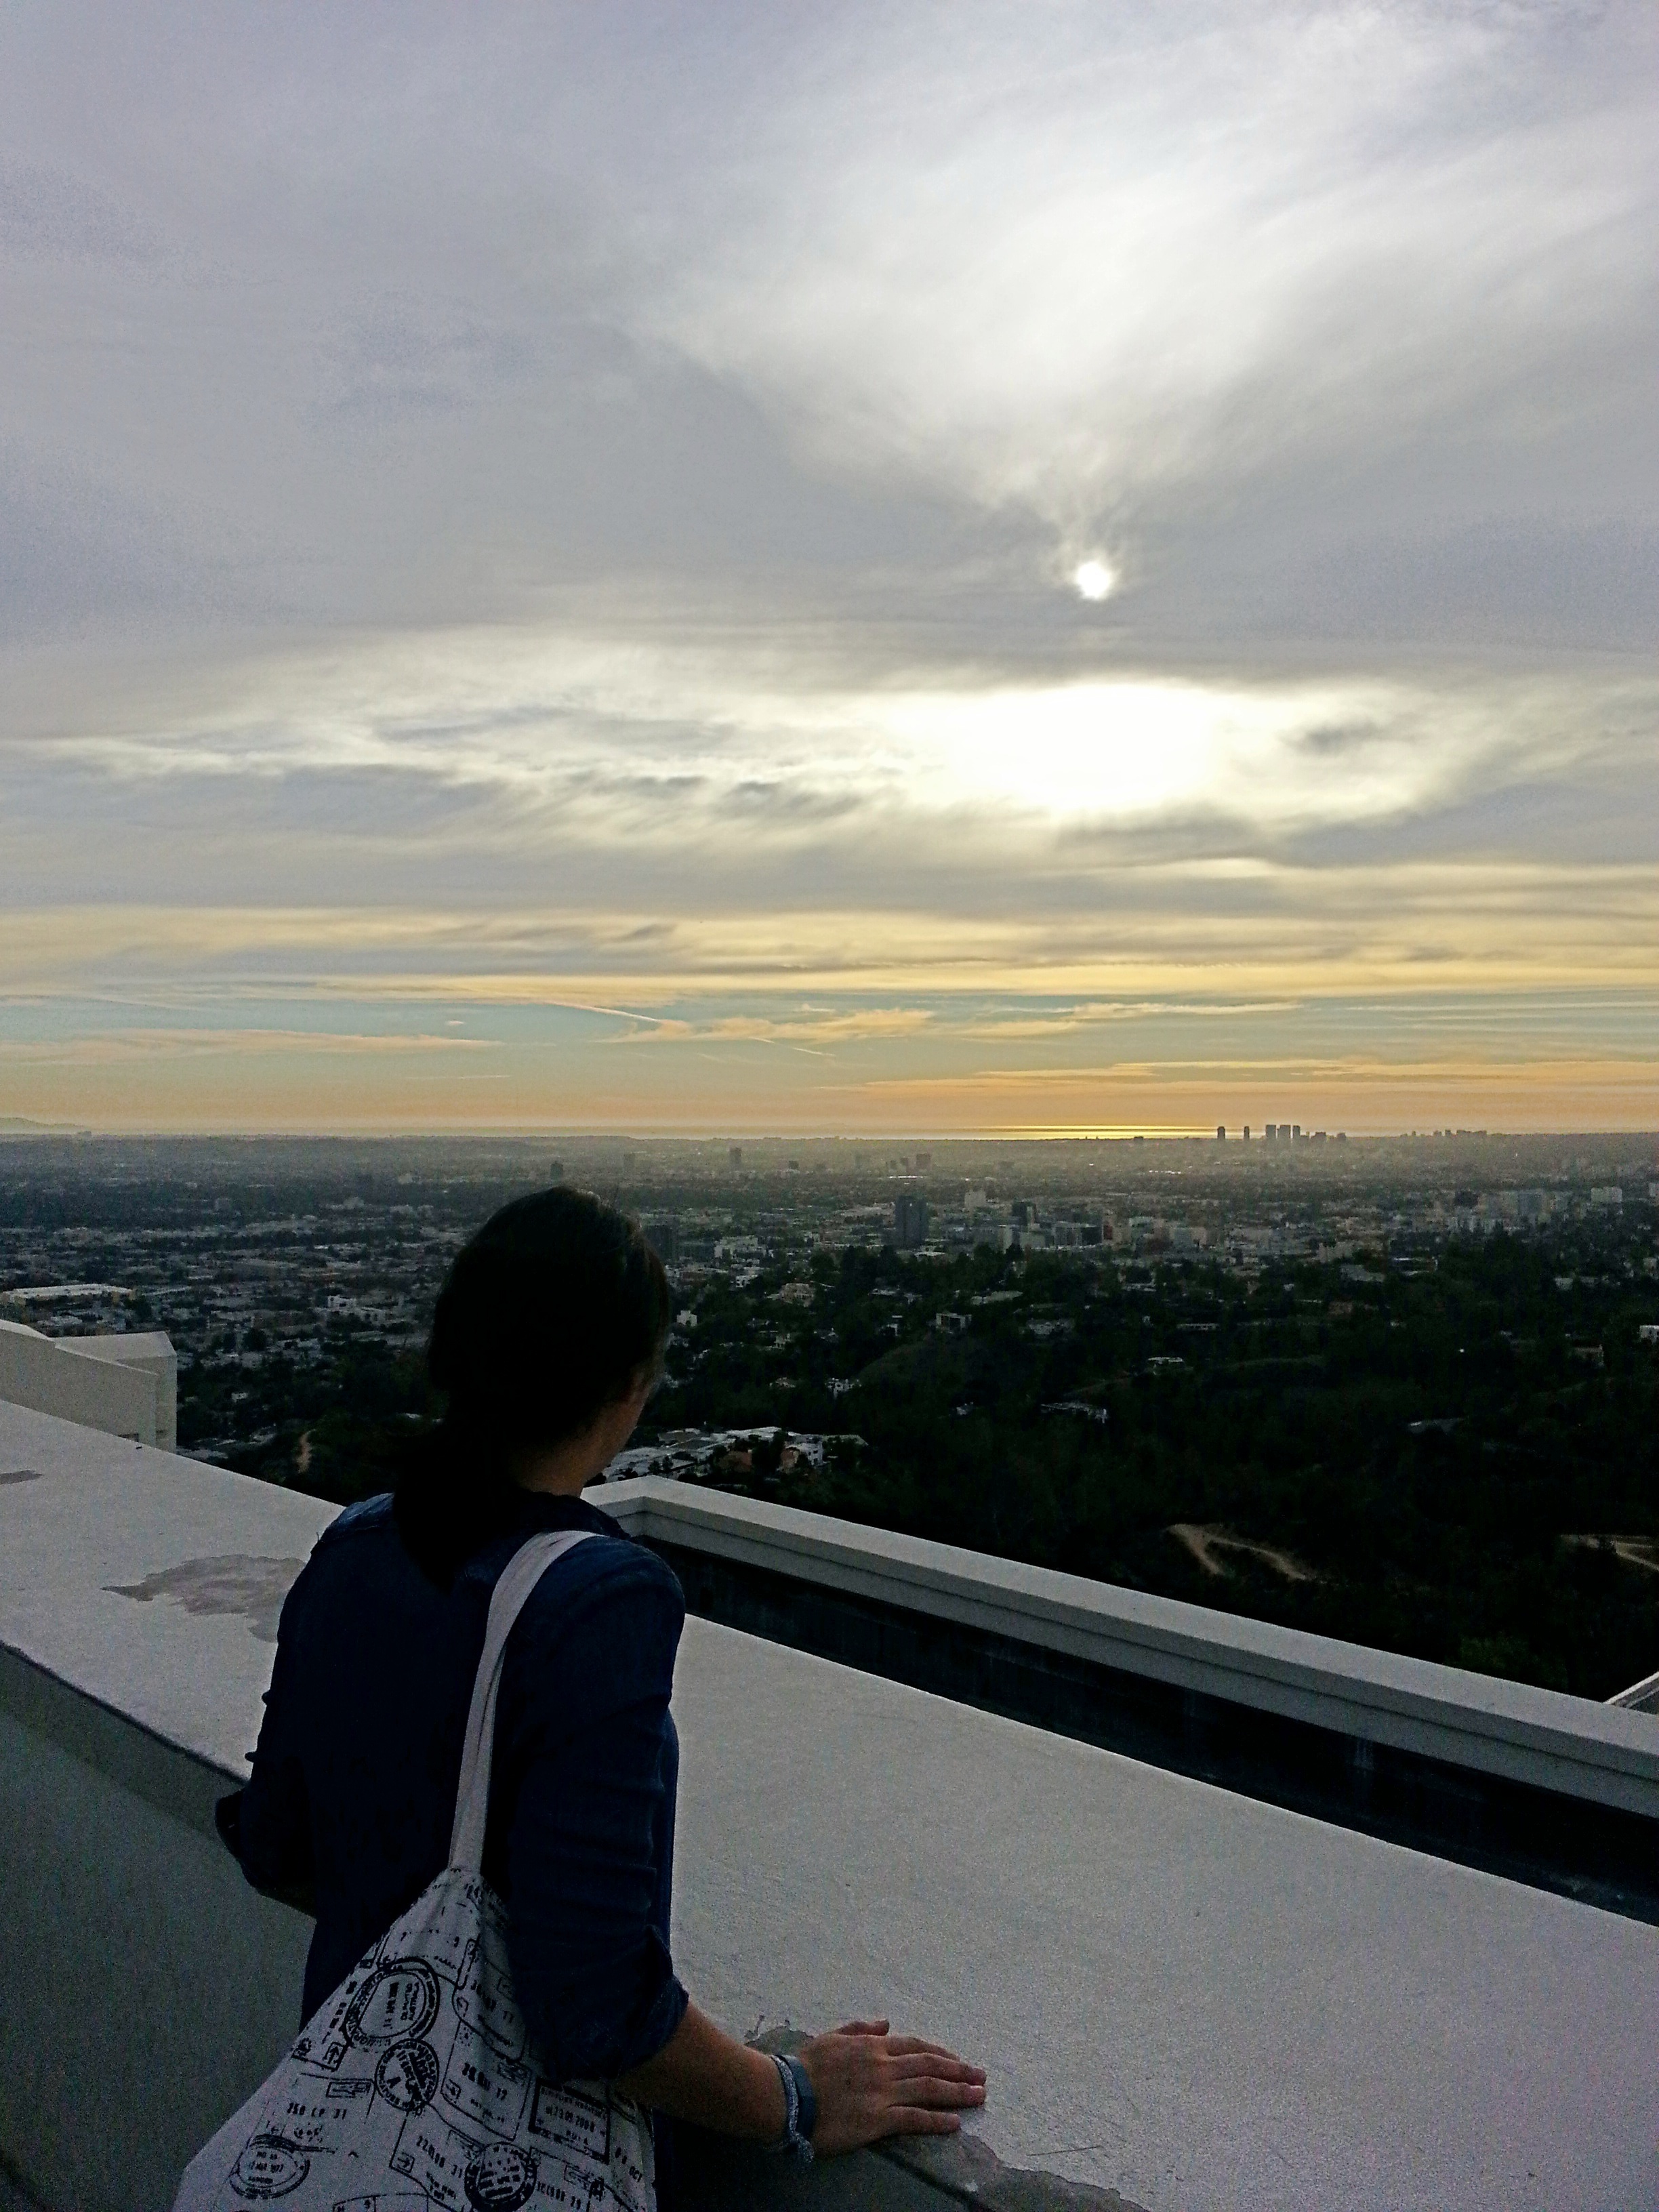
sea, coast, ocean, horizon, cloud, sky, sunrise, sunset, sunlight, morning, wind, dusk, evening, atmosphere of earth